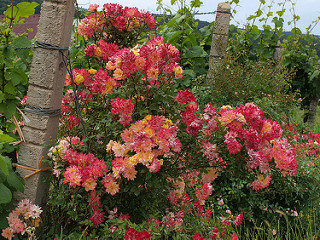
Flower: rose